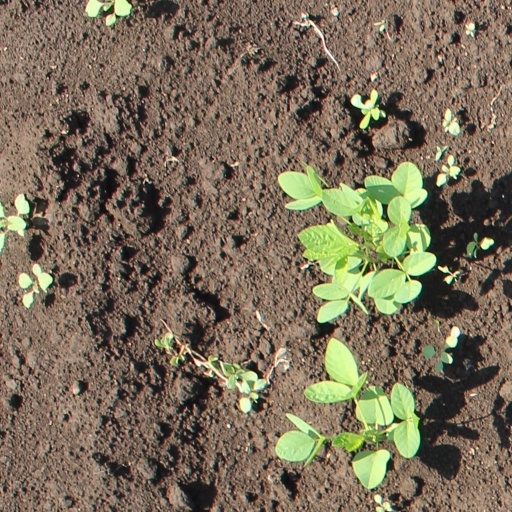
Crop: soybean